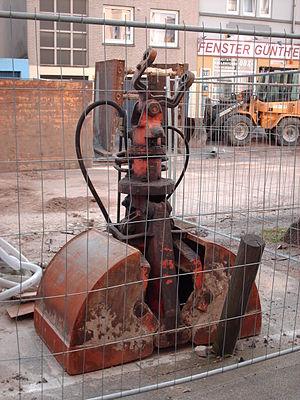
Chantier en Allemagne. Au premier plan: un godet pour pelle hydraulique.